112 Tryon Plaza

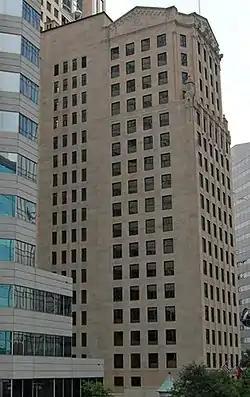

112 Tryon Plaza is a 22-story high-rise in Charlotte, North Carolina. It was the second tallest building in North Carolina when completed in 1927, and the tallest building in Charlotte for about 35 more years. It is currently the 21st tallest building in the city. Located on "The Square" at the corner of Trade St. and Tryon St. adjacent to a pocket park, this building has a premiere location in Uptown Charlotte, also known as Charlotte center city. In 2006 it was sold for $12 million to the Simpson Organization.